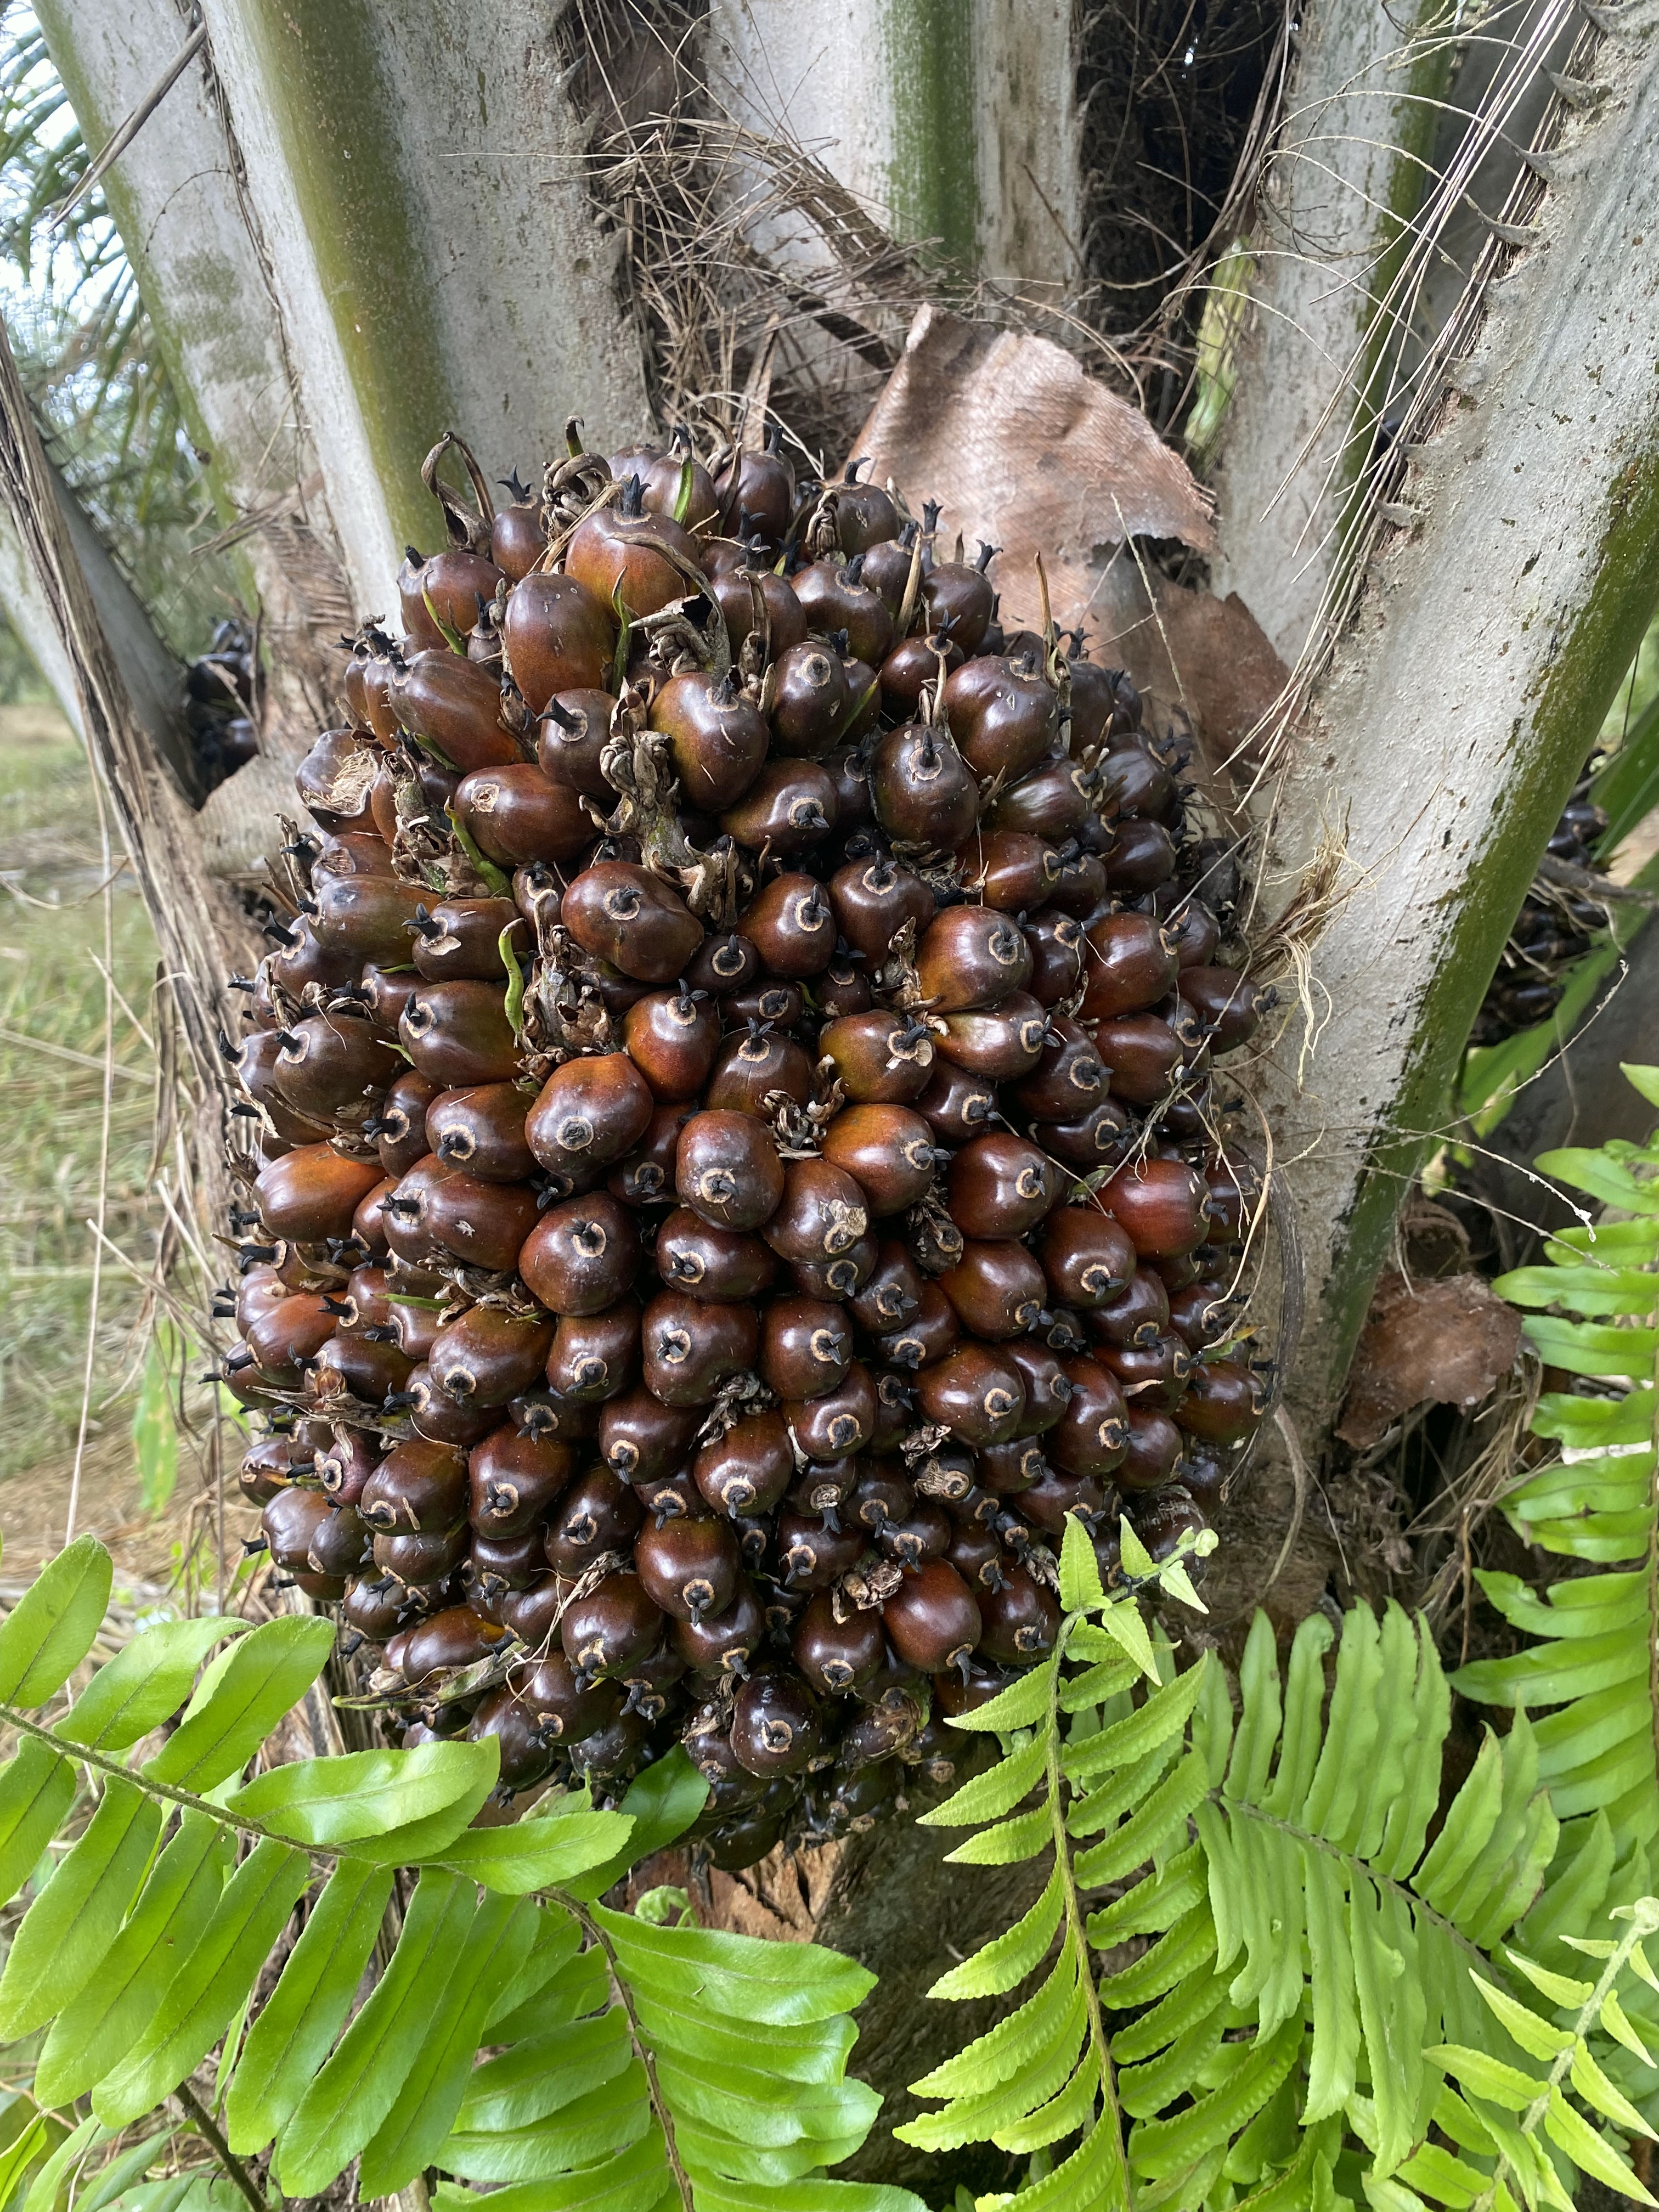
Ripeness: Unripe